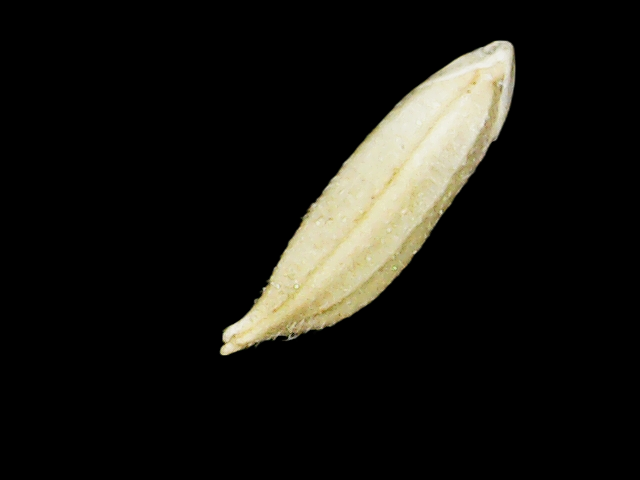
Rice variety: Binadhan12